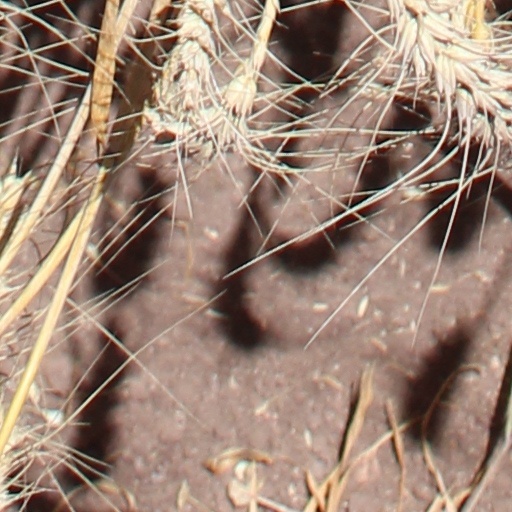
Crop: wheat